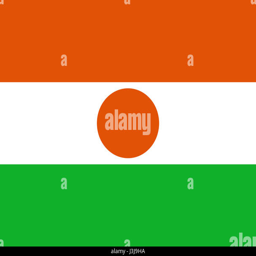
illustration of the national flag